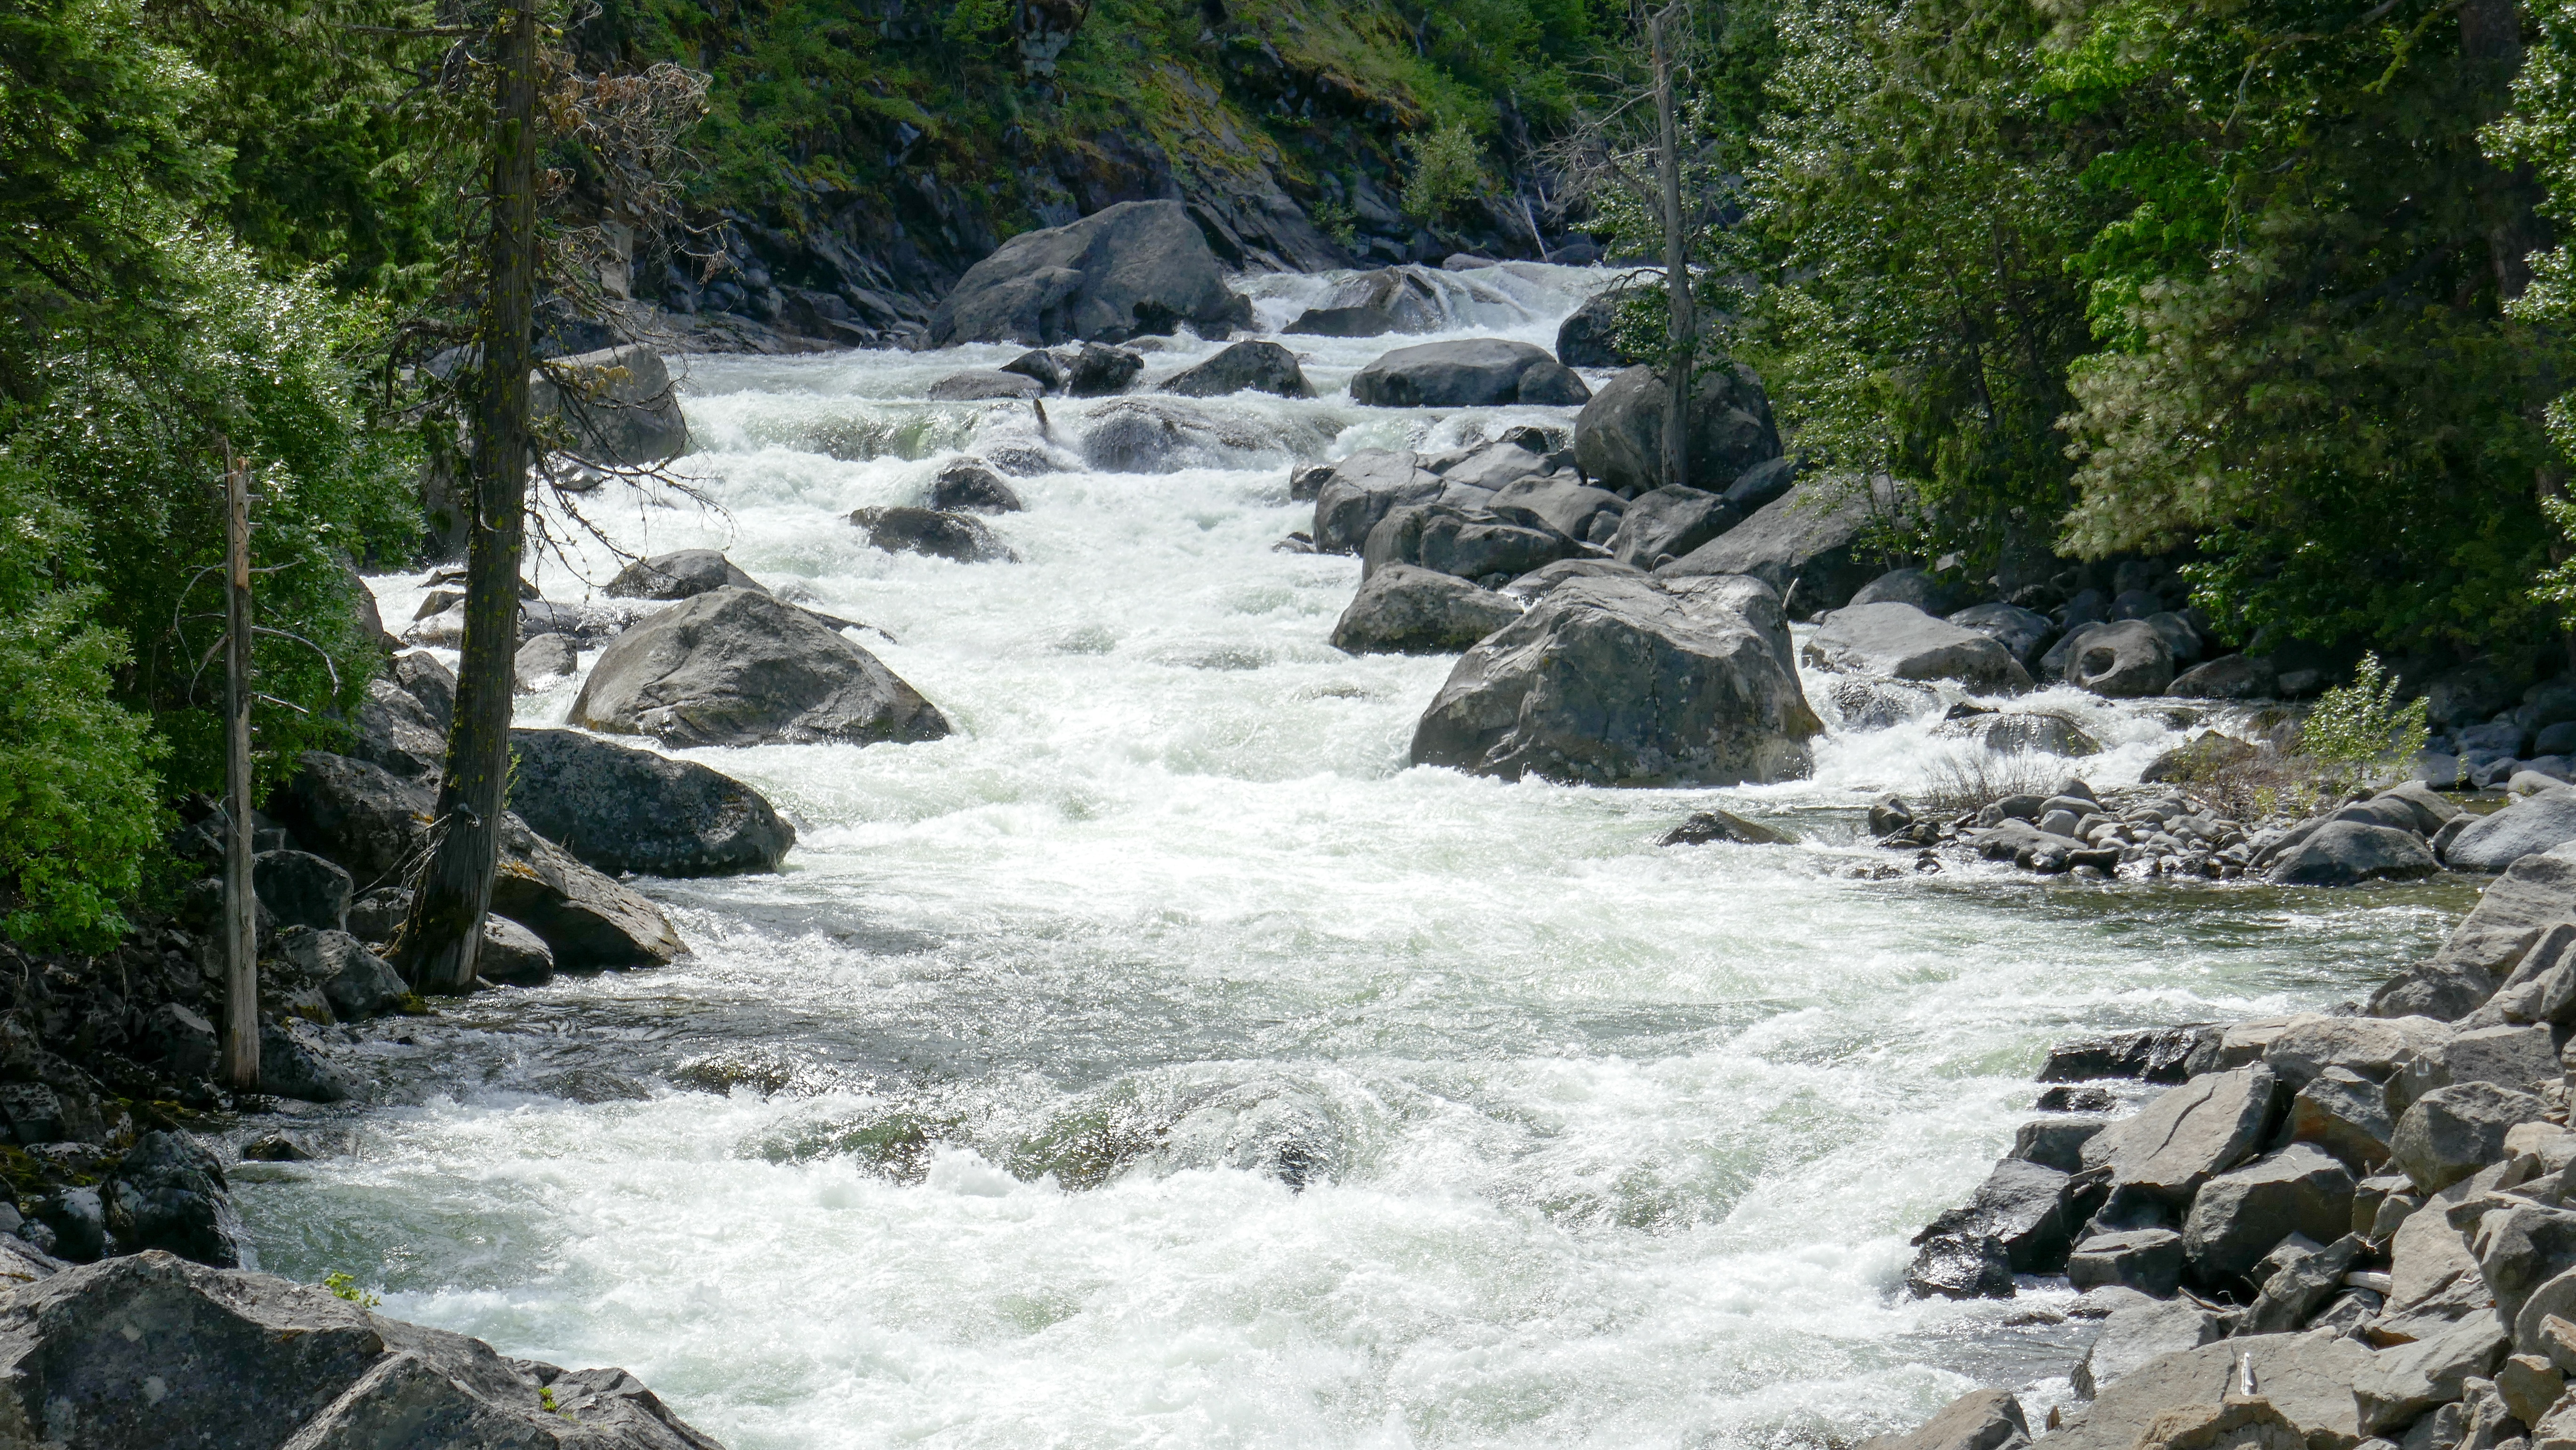
landscape, water, nature, waterfall, creek, urban, river, valley, stream, scenic, scenery, america, rapid, body of water, washington, trees, water feature, watercourse, wadi, washington state, landform, geographical feature